Mickey Appleman

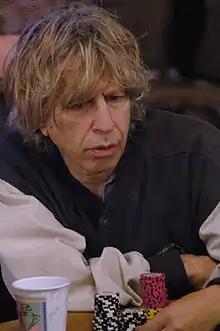
Mickey Appleman in the 2006 World Series of Poker

Mark "Mickey" Appleman (born July 15, 1945) is an American professional poker player, sports bettor, and sports handicapper now living in Fort Lee, New Jersey. His poker accomplishments include winning four WSOP bracelets, all in different variations of poker and four top 25 finishes in the WSOP Main Event.